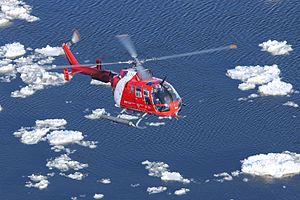
Hélicoptère Messerschmitt-Bolkow-Blohm (BO-105-CBS) de la Garde côtière canadienne survolant le Fleuve Saint-Laurent entre Québec et Lévis.